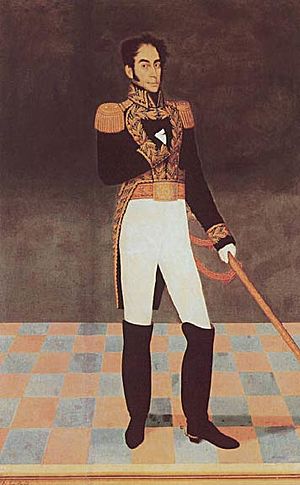
Chile / Kultur / Billedkunst
Simón Bolívar, malet af José Gil de Castro
Chile, officielt Republikken Chile, er et land i Sydamerika. Chile er klemt inde mellem Andesbjergene i øst og Stillehavet i vest. Det grænser op til Peru i nord, Bolivia i nordøst, Argentina i øst og Drakestrædet i syd. Chile omfatter også territorierne Juan Fernández, Salas y Gómez, Desventuradas og Påskeøen. Chile gør også krav på et 1,25 millioner km² stort område af Antarktis. Disse krav er dog suspenderet under Antarktistraktaten.